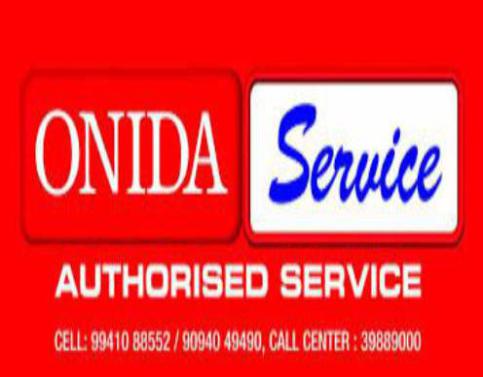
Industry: Electronic